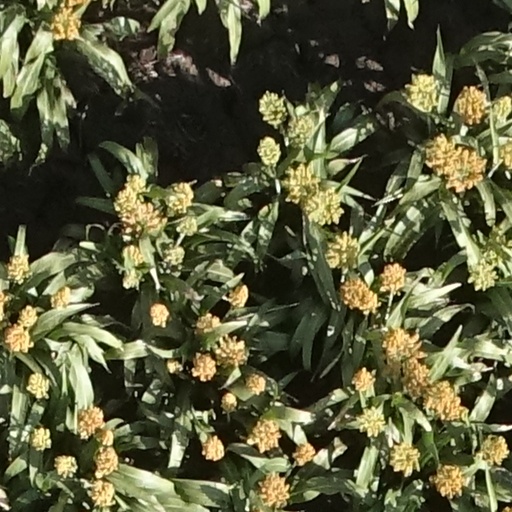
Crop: sorghum